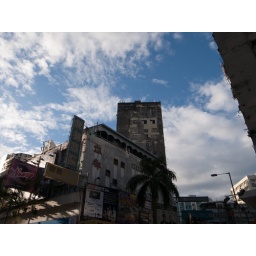
Silver City Cinema under a blue sky